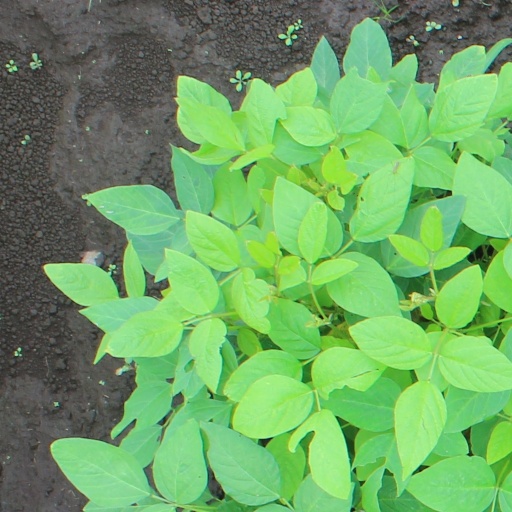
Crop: soybean